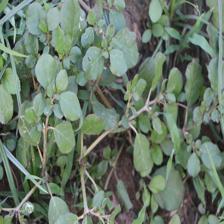
Label: BroadLeafWeed